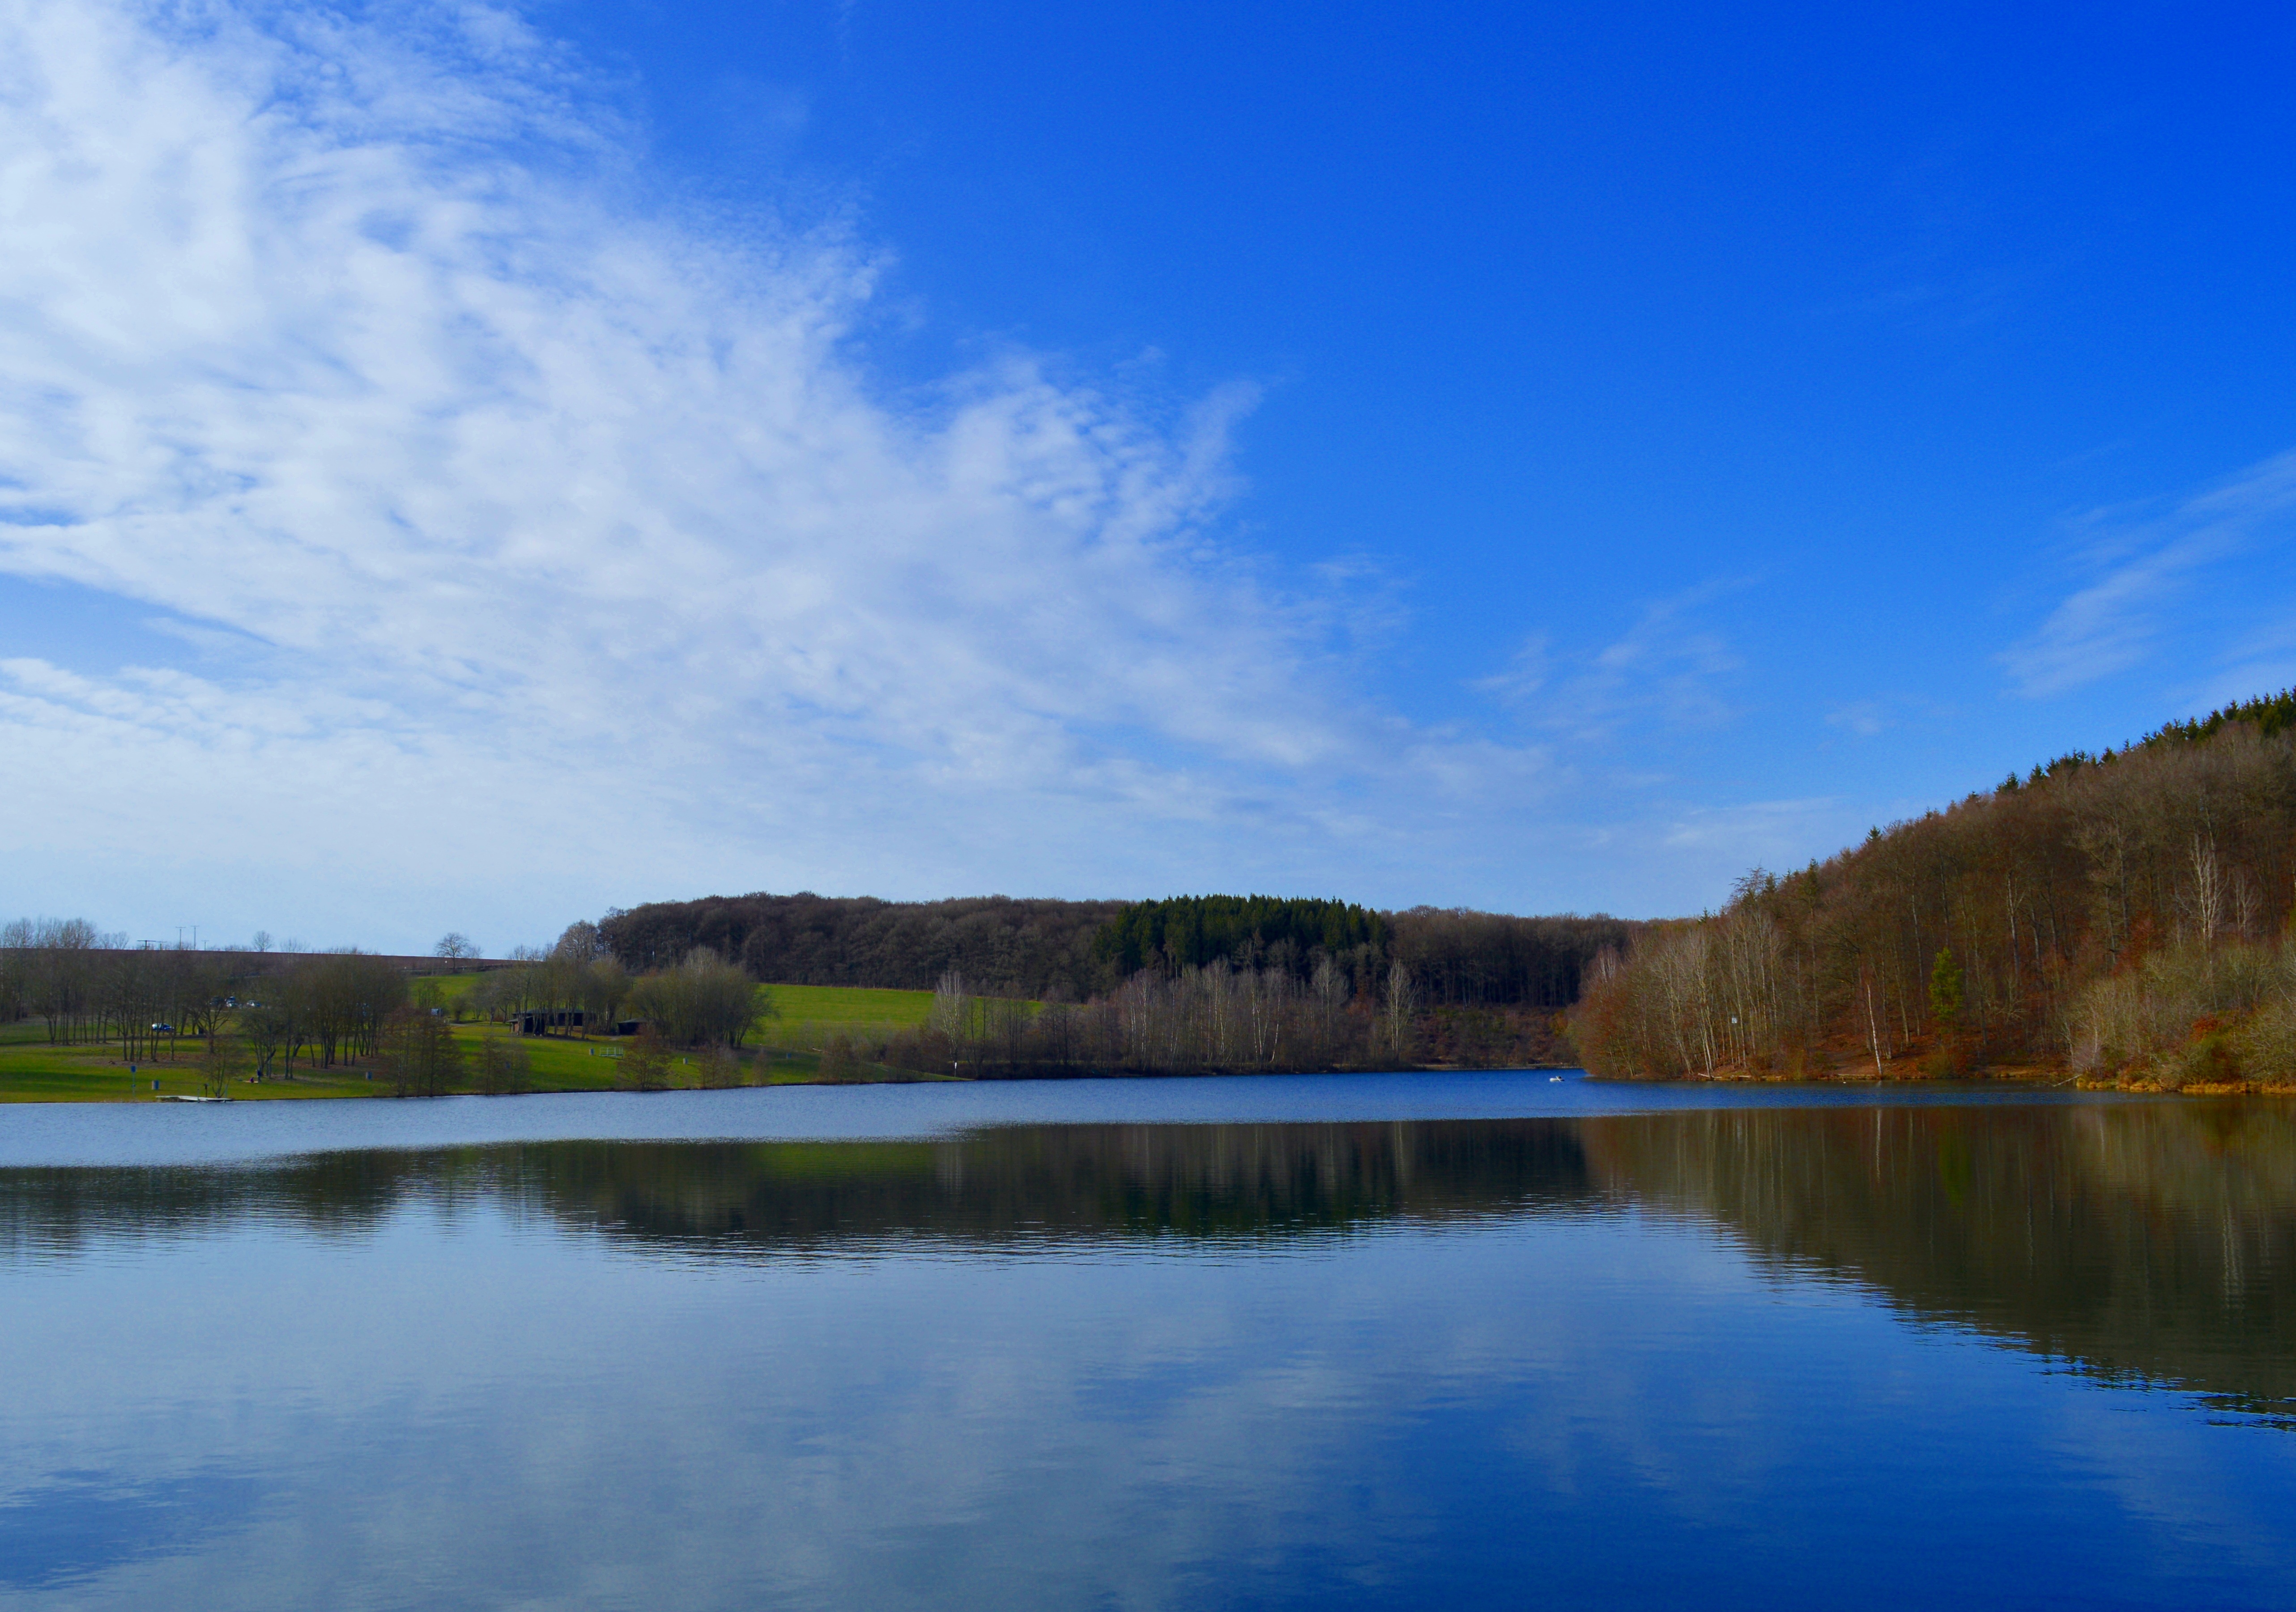
landscape, tree, water, nature, forest, mountain, cloud, sky, lake, river, pond, idyllic, reflection, rest, reservoir, leisure, body of water, clouds, germany, loch, eifel, mirroring, recovery, water surface, free linger lake, free lingen